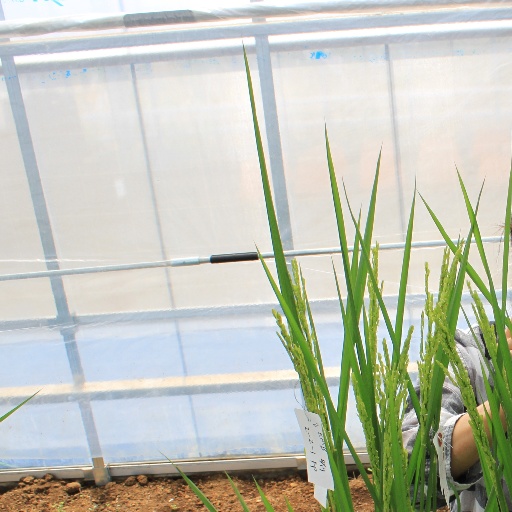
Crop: rice